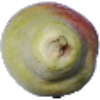
Label: pear_williams